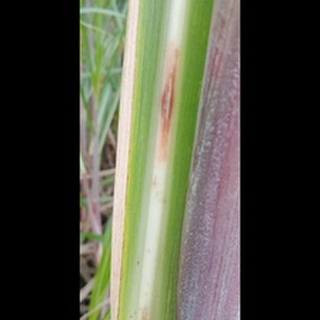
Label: sugarcane_red_rot